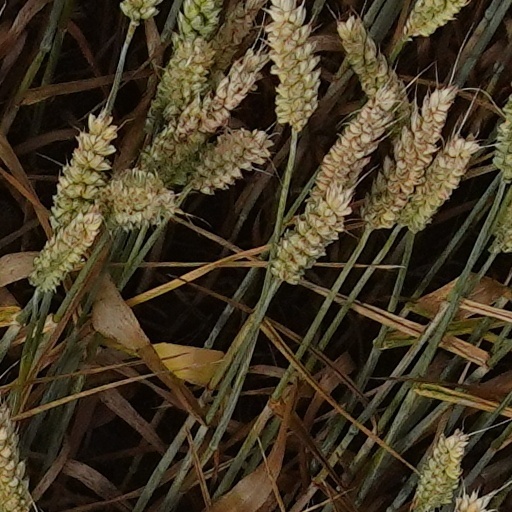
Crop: wheat